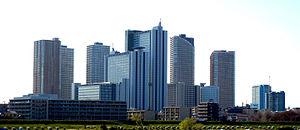
Nakahara est l'un des 7 arrondissements de la ville de Kawasaki dans la préfecture de Kanagawa au Japon. Il est situé au centre de la ville.